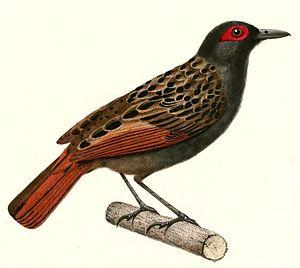
Phlegopsis est un genre de passereaux de la famille des Thamnophilidés. Il est originaire de la forêt humide de l'Amazone, en Amérique du Sud.